COMPASS experiment

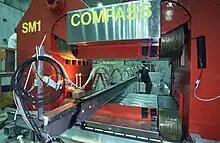
Construction of the COMPASS I experiment

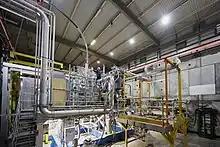
The COMPASS II experiment in the North Area

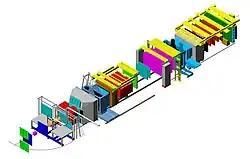
Artistic view of the COMPASS experiment

The experiment consists of three major parts: the beam telescope, the target area and the two-staged spectrometer.